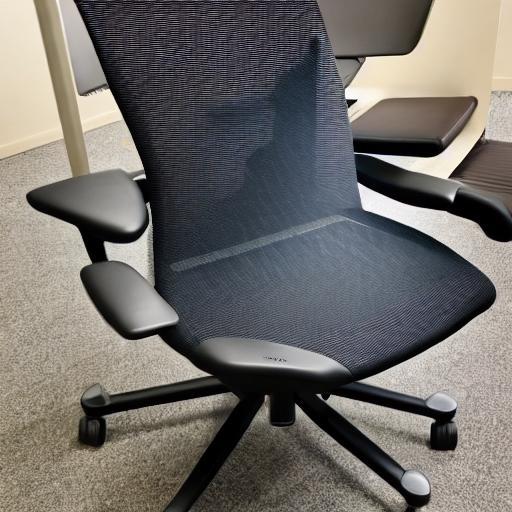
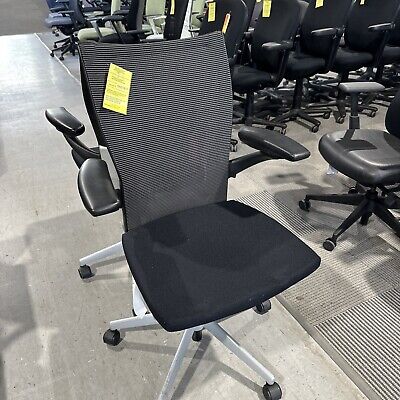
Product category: items_chair
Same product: no